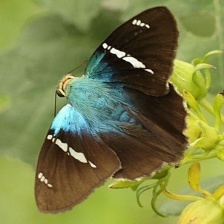
Species: TWO BARRED FLASHER